Federation Square

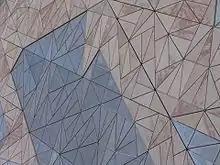
Building façades clad using pinwheel tiling

The architecture of the square is in the deconstructivist style, with both plan and elevations designed around slightly angular, 'cranked' geometries, rather than tradition orthogonal grids. The built forms are mainly slightly bent north–south volumes, separated by glazed gaps, a reference to traditional Melbourne laneways, with vertical 'shards', attached or freestanding, containing discrete functions like the Visitor's Centre, or lifts and stairs.